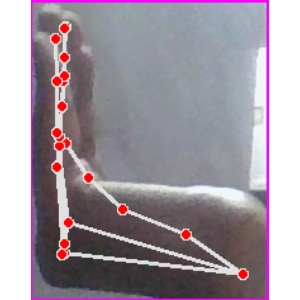
अक्षर: स